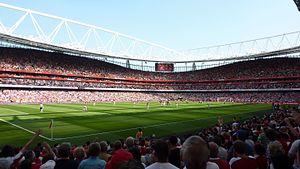
Nommé à l'origine football association, le football /futbol/, ou soccer, est un sport collectif qui se joue principalement au pied avec un ballon sphérique. Il oppose deux équipes de onze joueurs dans un stade, que ce soit sur un terrain gazonné ou sur un plancher. L'objectif de chaque camp est de mettre le ballon dans le but adverse, sans utiliser les bras, et de le faire plus souvent que l'autre équipe.